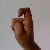
The image shows a hand gesture representing the letter 'X' in Indian Sign Language.